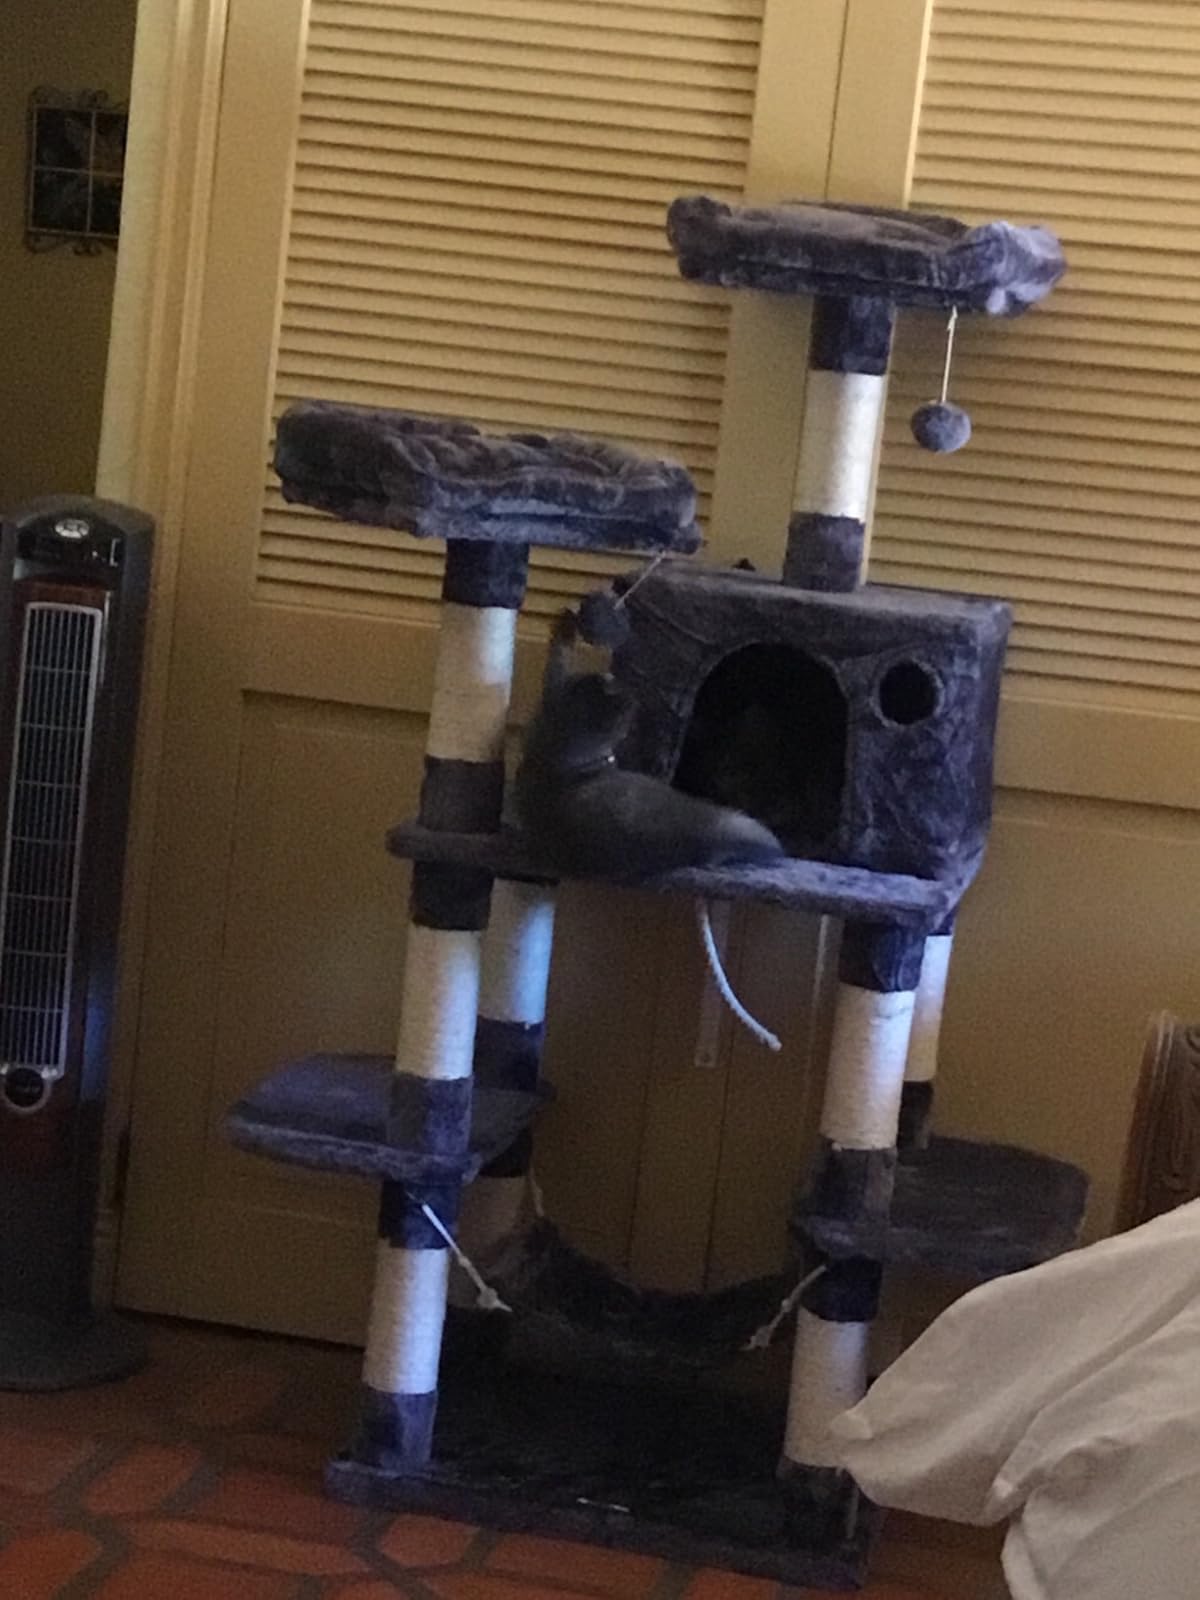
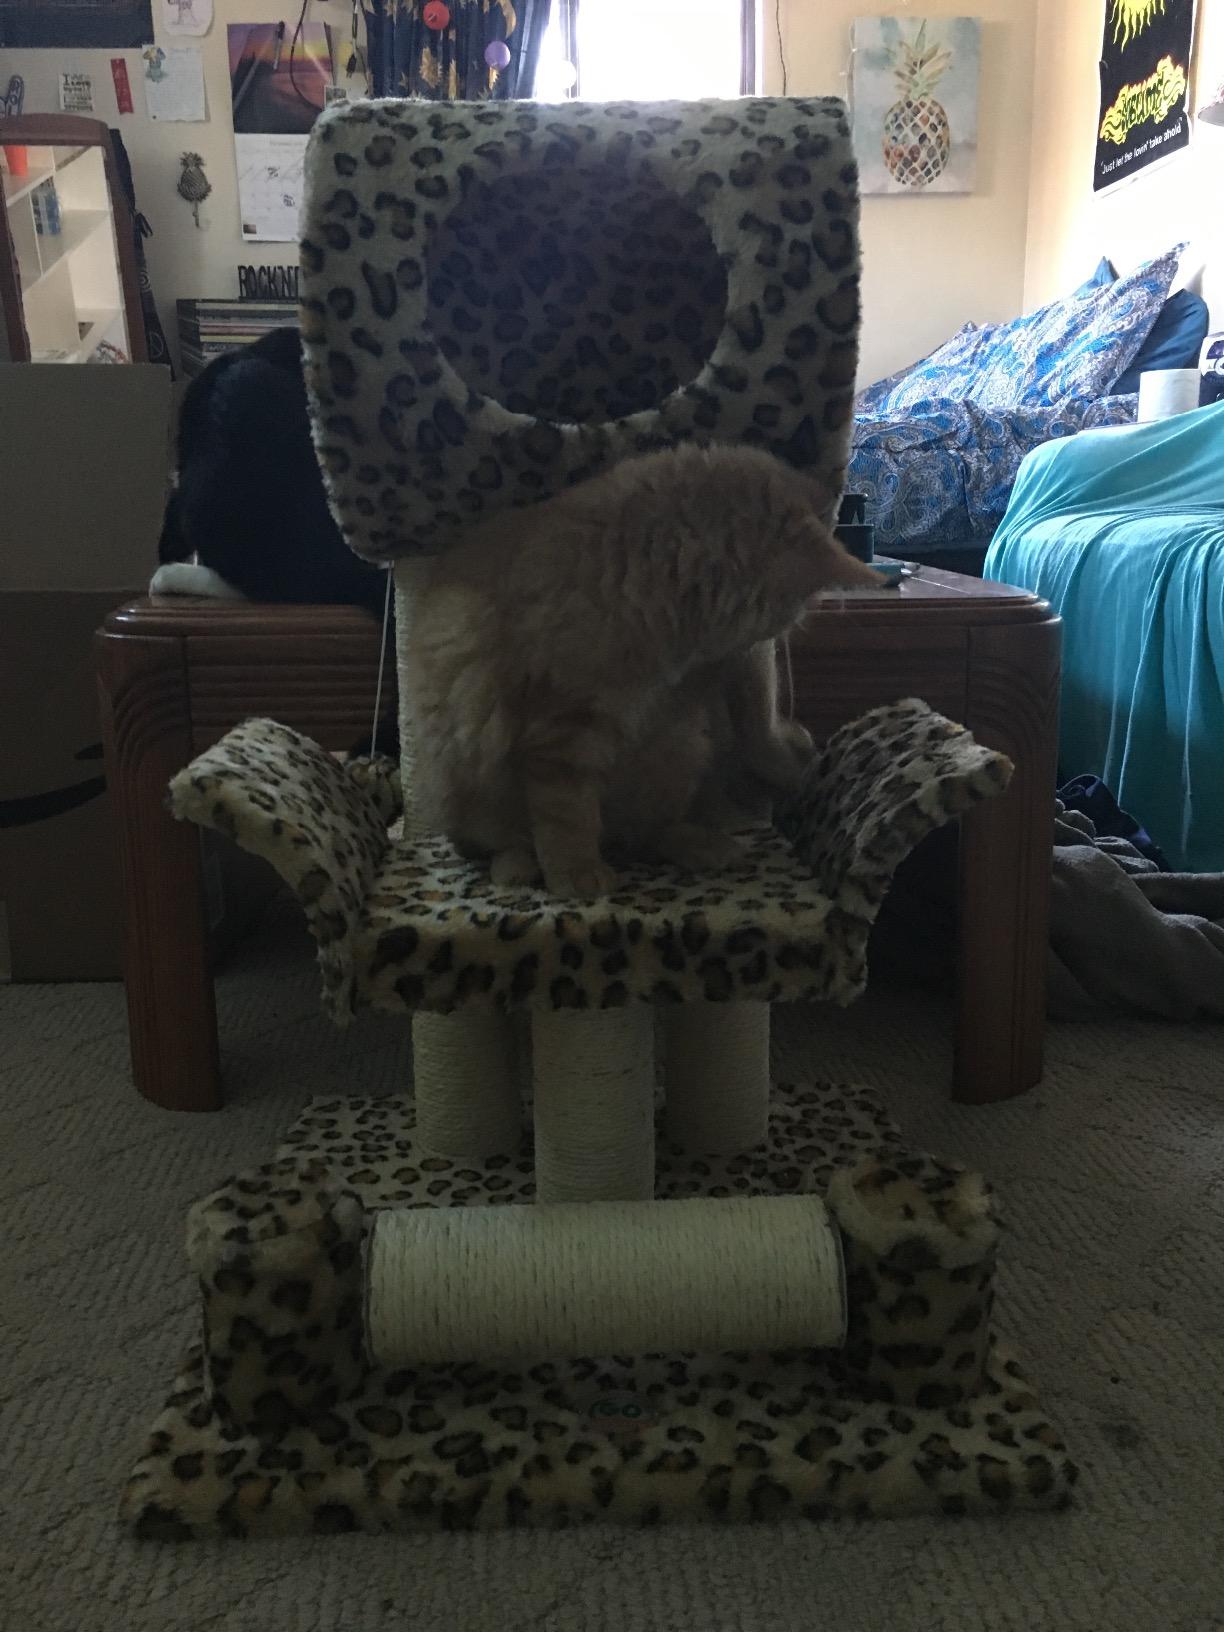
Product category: items_cat tree
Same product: no